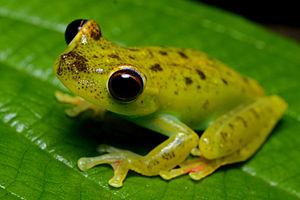
Hypsiboas rufitelus est une espèce d'amphibiens de la famille des Hylidae.